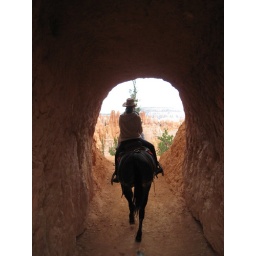
Walking though a natural bridge in the canyon